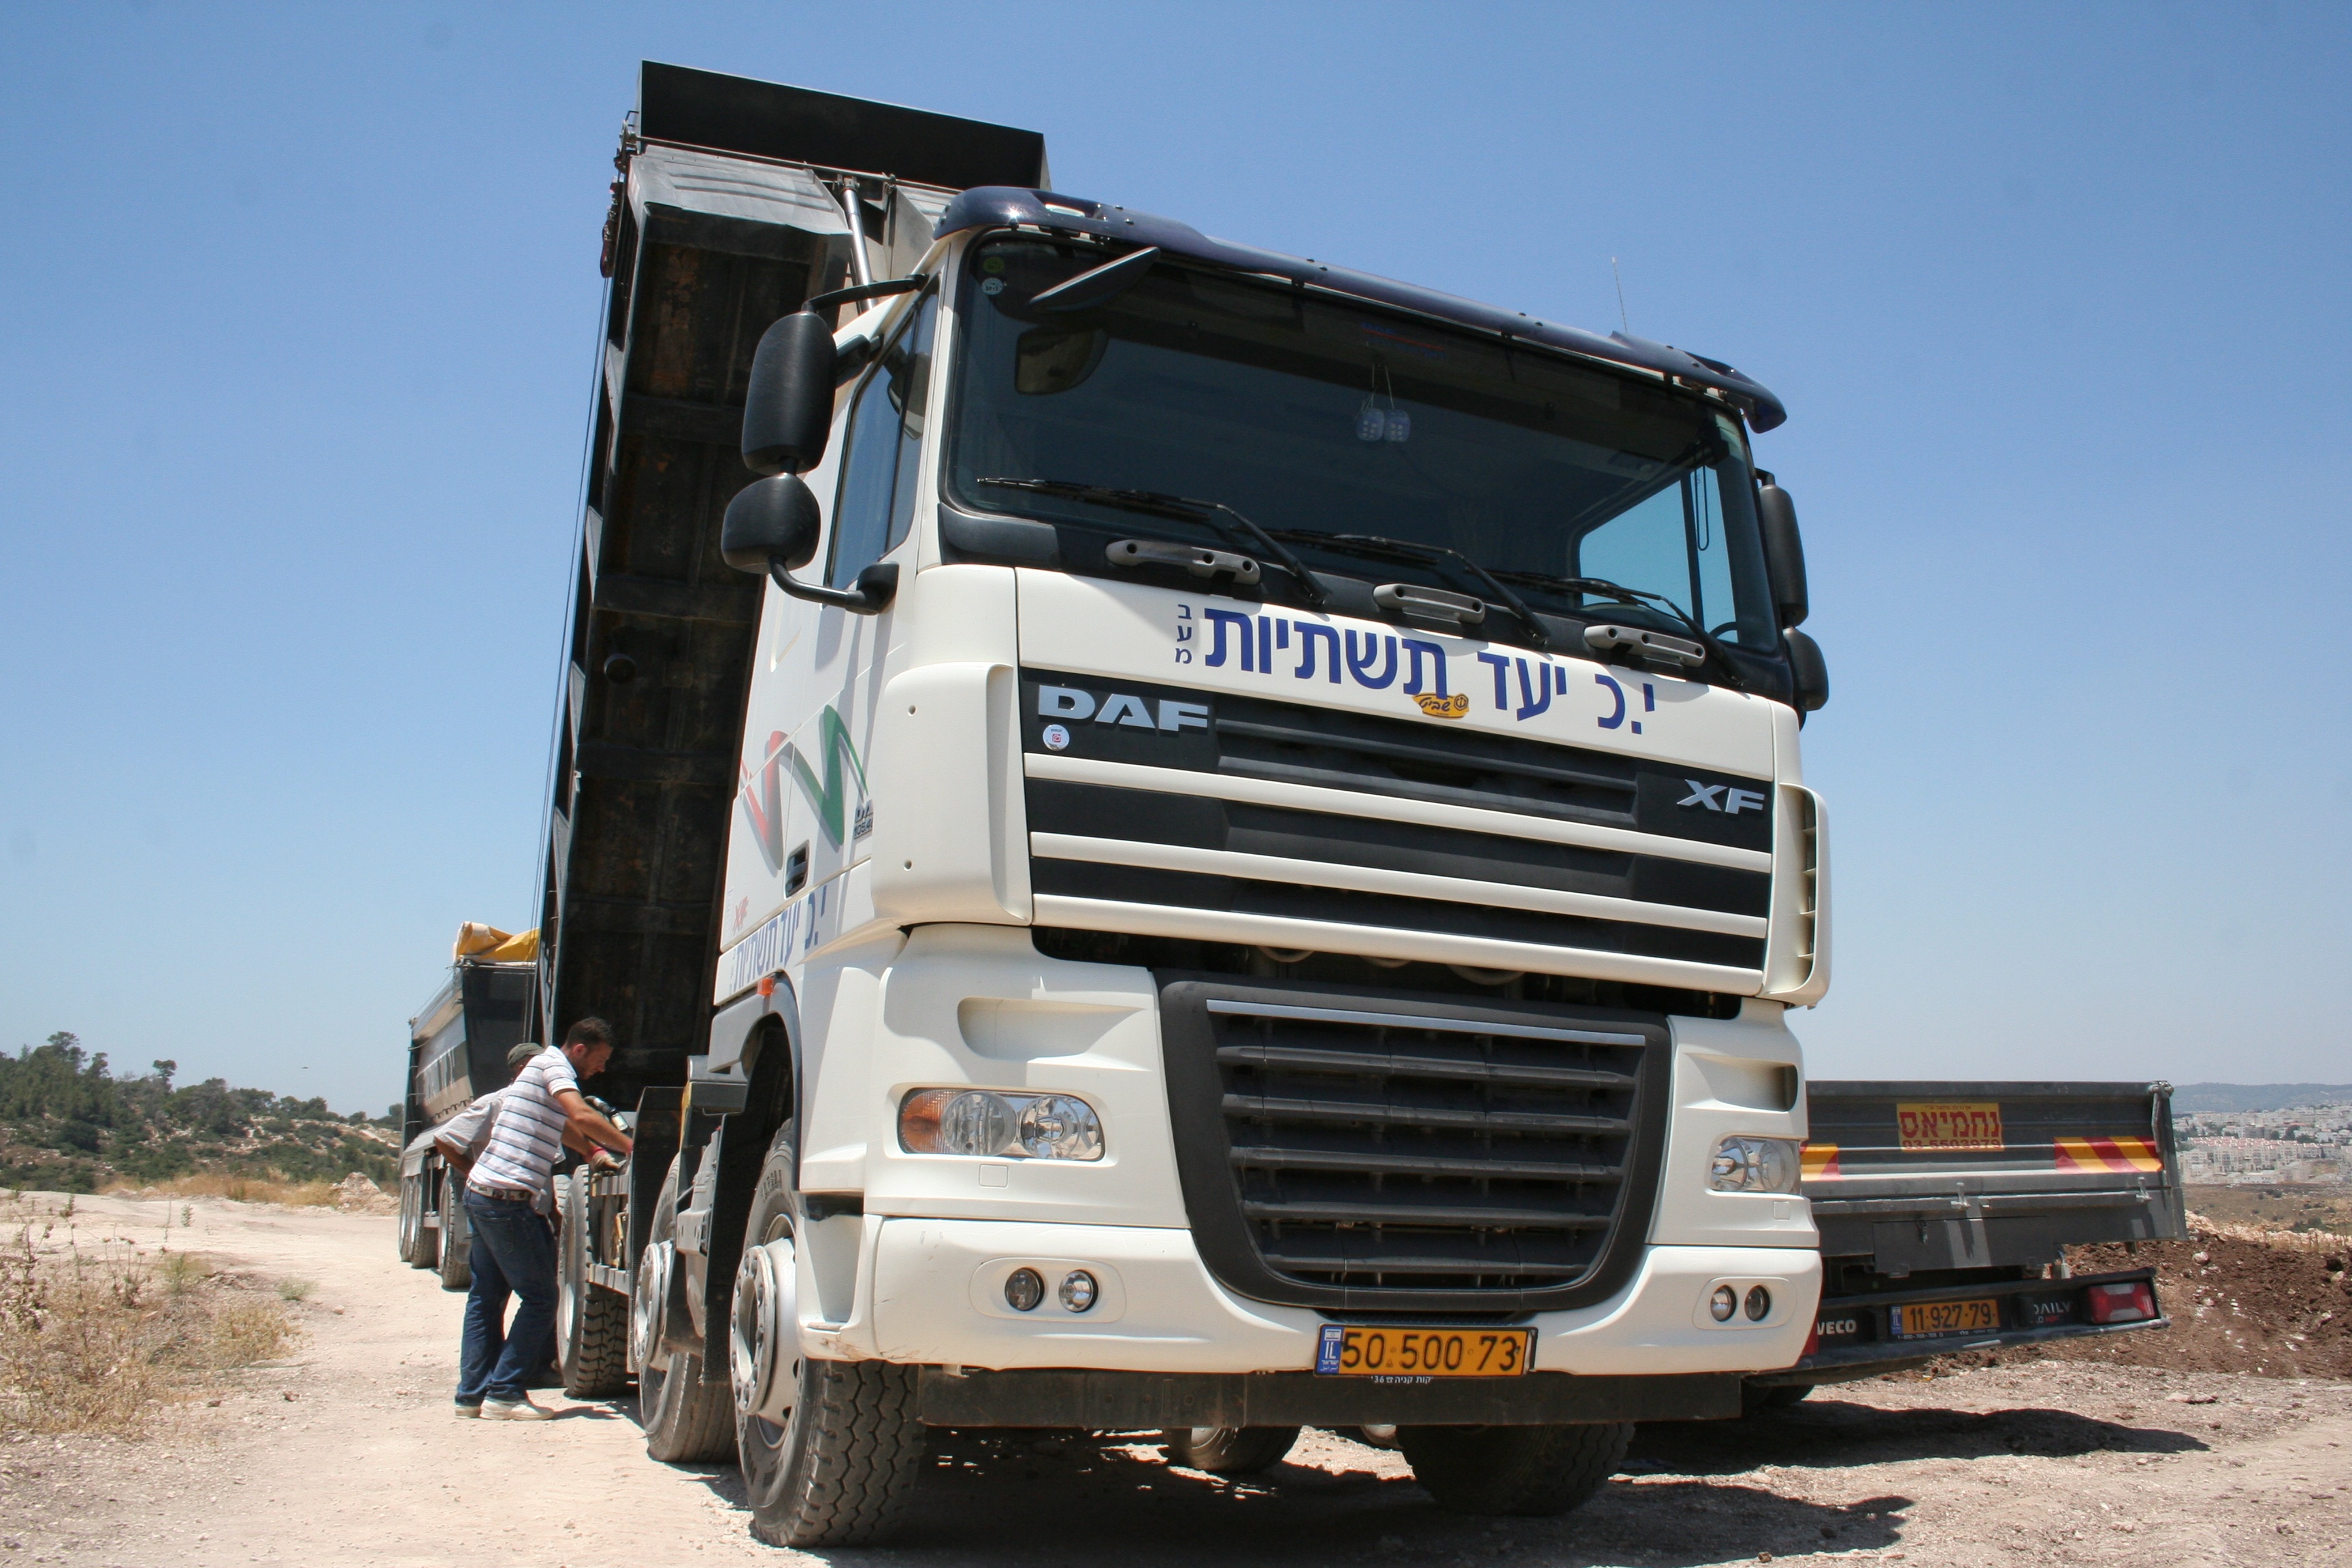
work, car, transportation, transport, construction, truck, vehicle, automotive, commercial vehicle, land vehicle, recreational vehicle, trailer truck